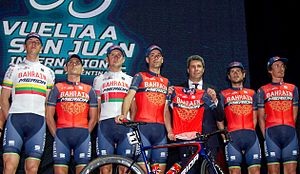
Team Bahrain McLaren
Team Bahrain McLaren er et UCI World Team fra Bahrain, stablet på benene i slutningen af 2016 og kørte sin første sæson på højeste niveau i 2017.